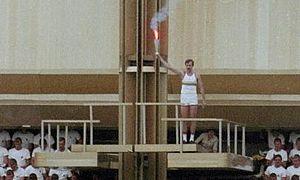
Sergueï Alexandrovitch Belov, né le 23 janvier 1944 à Nachtchiovoko et mort le 3 octobre 2013 à Perm, est un ancien joueur de basket-ball soviétique.